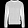
Label: Pullover